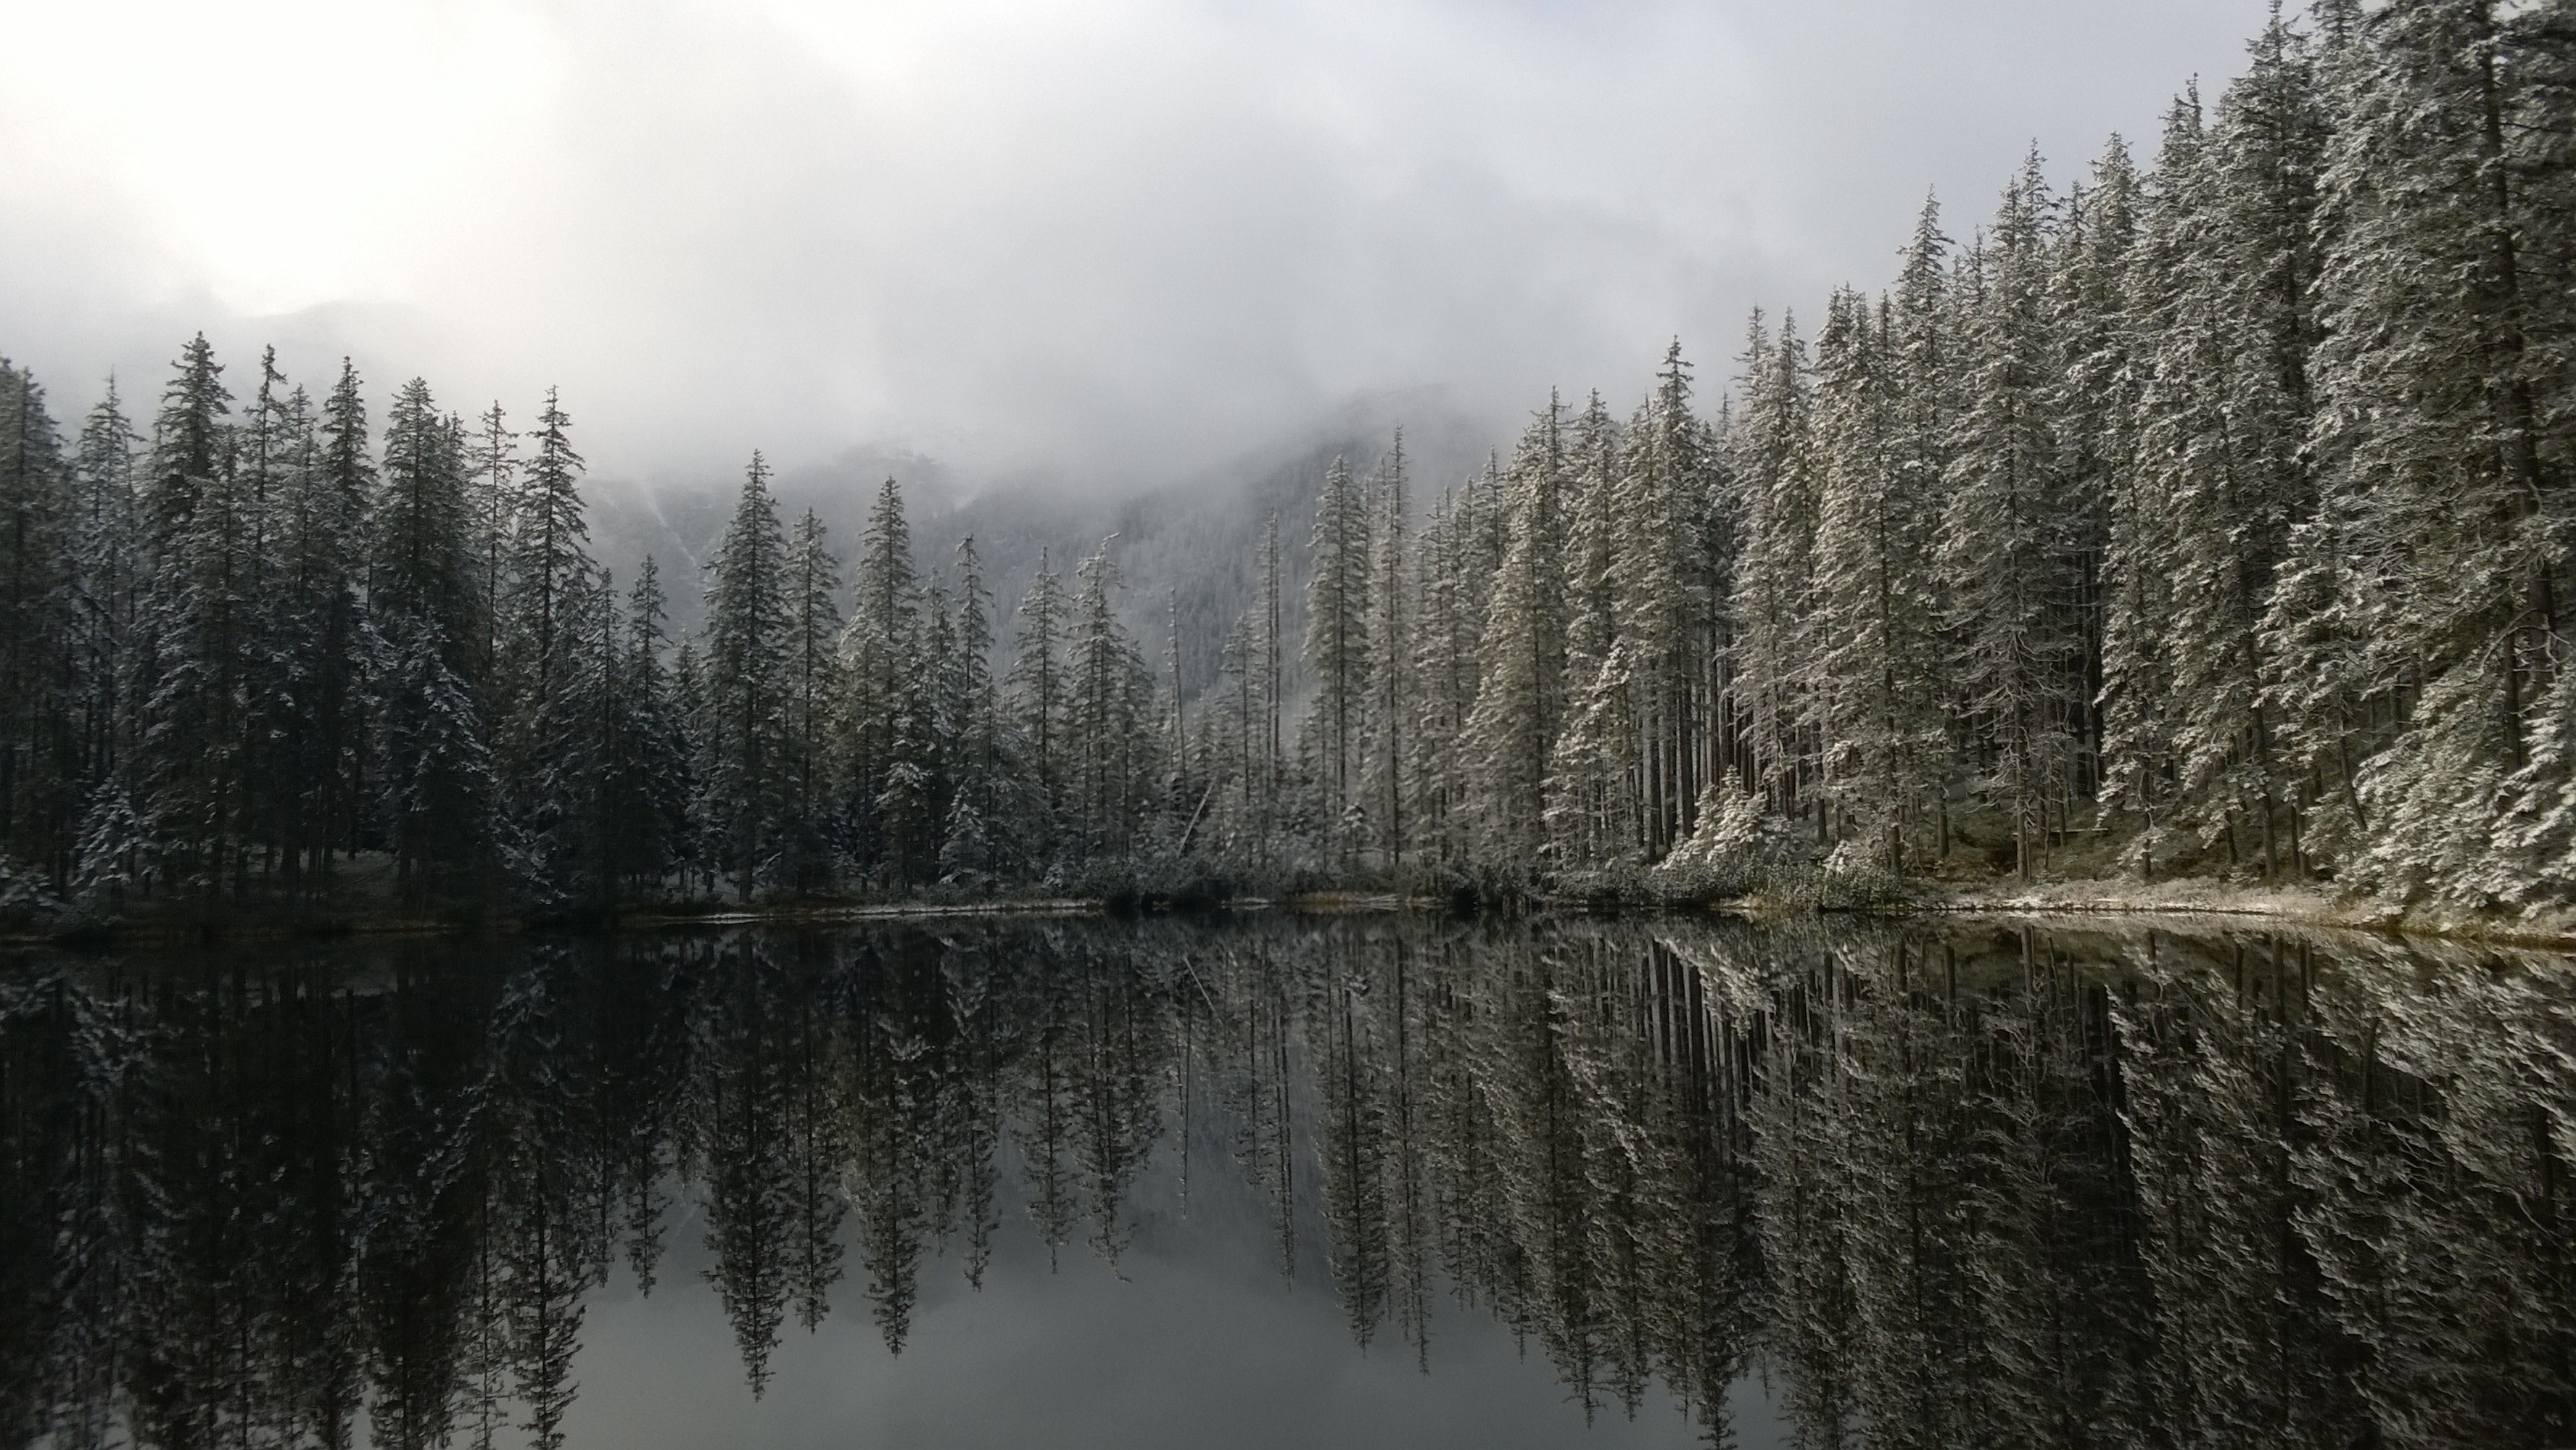
landscape, tree, water, nature, forest, wilderness, mountain, snow, winter, mist, morning, lake, river, reflection, weather, season, body of water, top view, mountains, poland, habitat, tatry, landform, reflected in water, glacial lakes, natural environment, geographical feature, atmospheric phenomenon, woody plant, spruce forest, smreczy ski pond